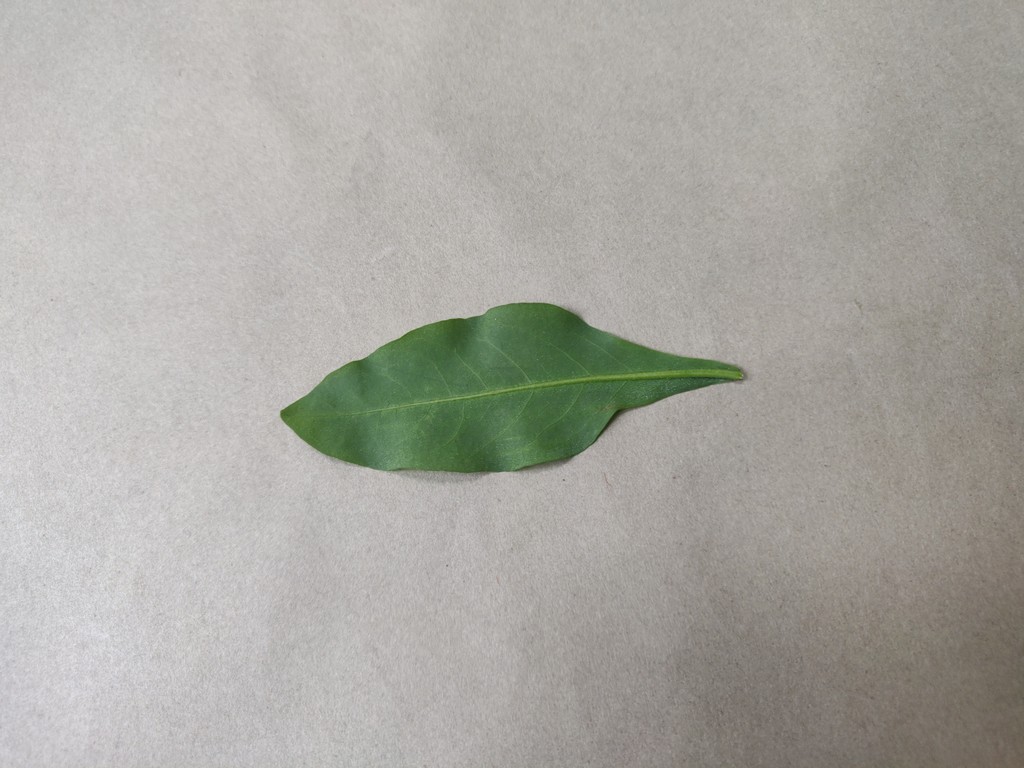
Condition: Healthy
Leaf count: single
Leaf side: back